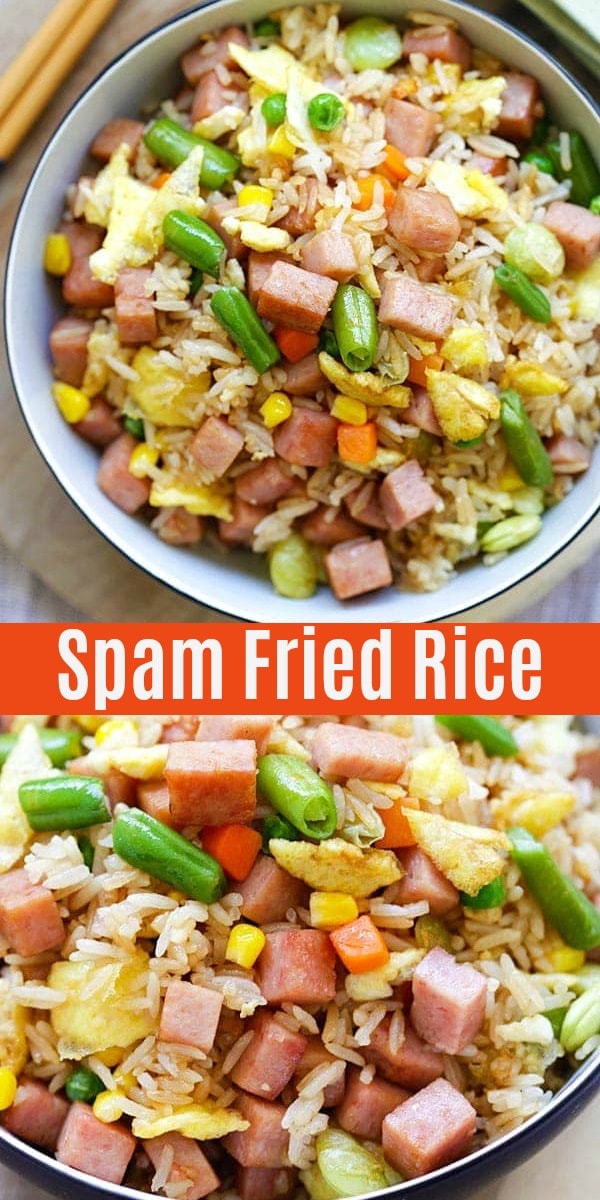
Dish: fried_rice